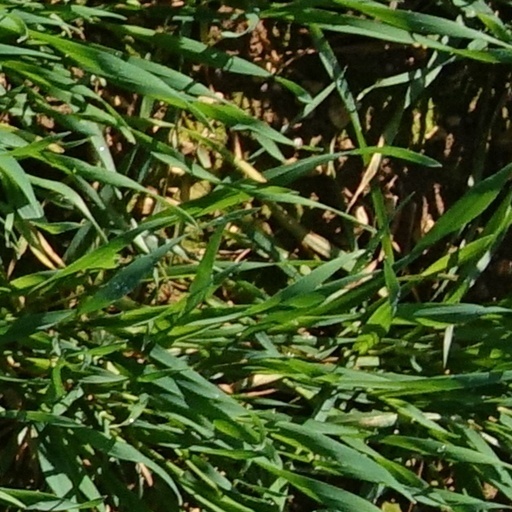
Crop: wheat